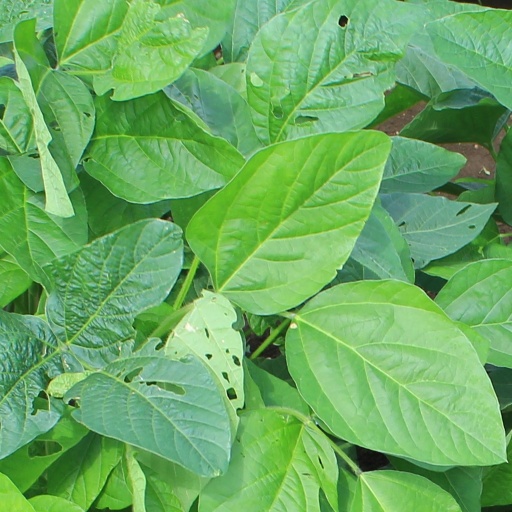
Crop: soybean